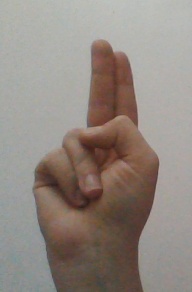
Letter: taa